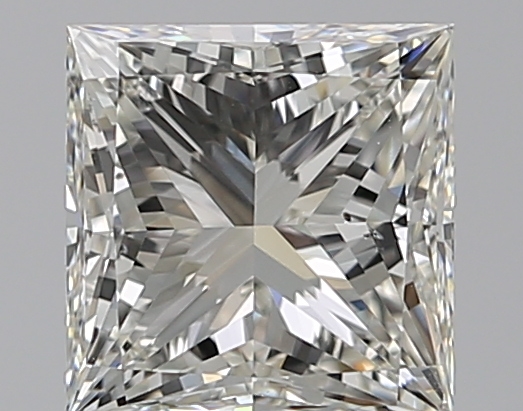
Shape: princess
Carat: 2
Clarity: VS2
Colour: J
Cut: EX
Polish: EX
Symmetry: VG
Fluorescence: F
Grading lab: GIA
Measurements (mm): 7.05 x 6.85 x 4.76